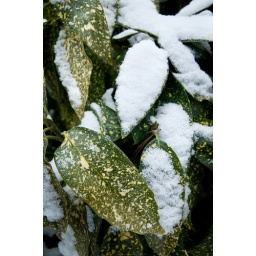
walking around the neighborhood in the snow and saw this plant with a rare burst of colorsmaplewood, nj